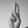
ASL letter: U